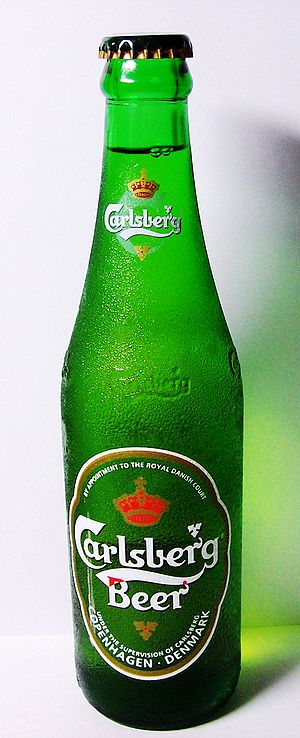
Carlsberg Pilsner
Carlsberg Pilsner fra Kina.
Carlsberg Pilsner er en pilsnerøl fra Carlsberg som blev introduceret i 1904. Den omtales ofte ved sit kælenavn HOF. Øllen produceres og sælges over hele verden og omtales i den sammenhæng som Carlsberg Premium. I 2006 voksede salget af Carlsberg internationalt med 7 pct. Etiketten til ølflaskerne er oprindeligt tegnet af Thorvald Bindesbøll i 1904 og er stort set uforandret siden sin introduktion.